Western Hotel (Sacramento, California)

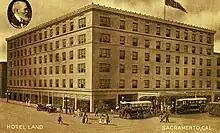
1910 Land Hotel in 1915, was at the corner of 10th Street and K street.

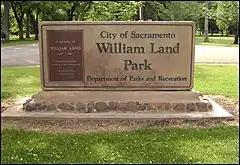
William Land Park Sacramento

William Land was born in 1836 in Herkimer, New York. With 14 children, Land's father sold William Land for $50 per year into indentured servitude. After William Land saved up and was able buy his freedom, he went to Iron City Commercial College in Pittsburgh, Pennsylvania. Broke, Land came to California looking for an opportunity in San Francisco in 1860. From San Francisco Land walked to the Western Hotel in Sacramento and rented a 50-cent room. At the Western Hotel he got a cleaning job and was a bell boy. After 11 years working at the hotel, Land had saved money and was able to buy the hotel from its owner, N.D. Thayer. To increase business, Land took out ads to promote his 207-room Western Hotel and restaurant.